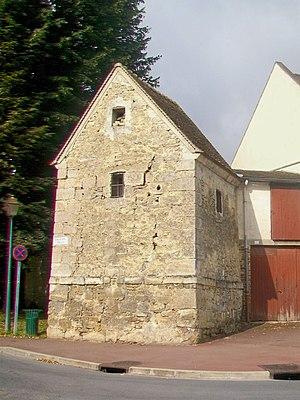
La tour des Cordeliers, 18 boulevard des Cordeliers, en face de la gare routière.
Magny-en-Vexin est une commune française située dans le département du Val-d'Oise en région Île-de-France. Elle inclut les villages d'Arthieul, de Blamécourt, de Velannes-la-Ville et de Velannes-le-Bois.